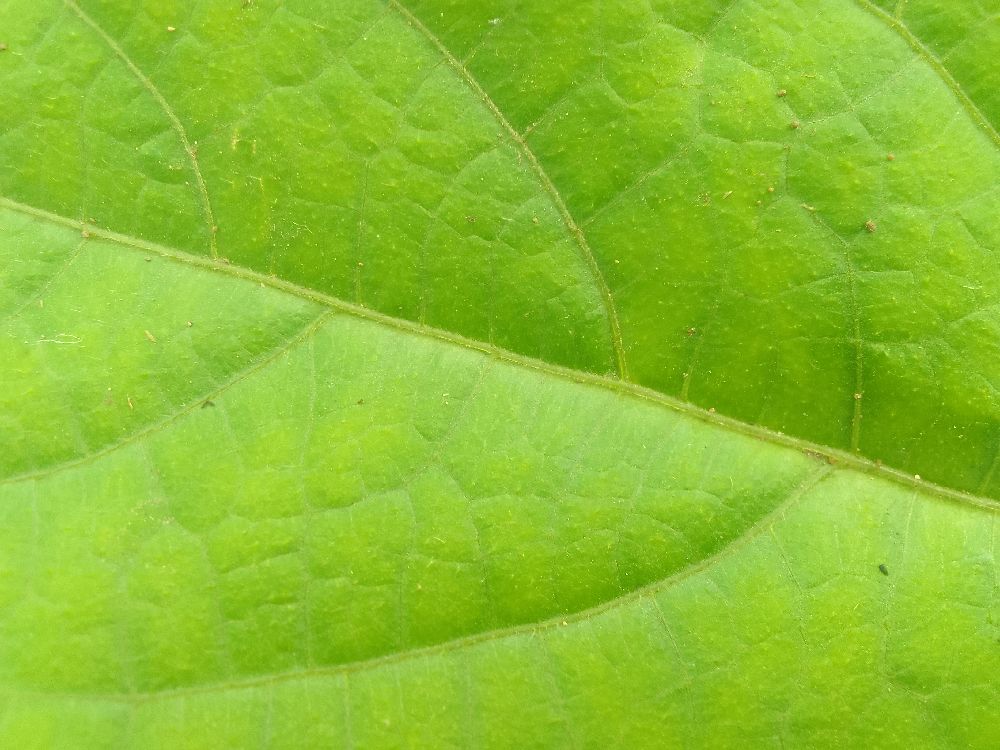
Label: healthy